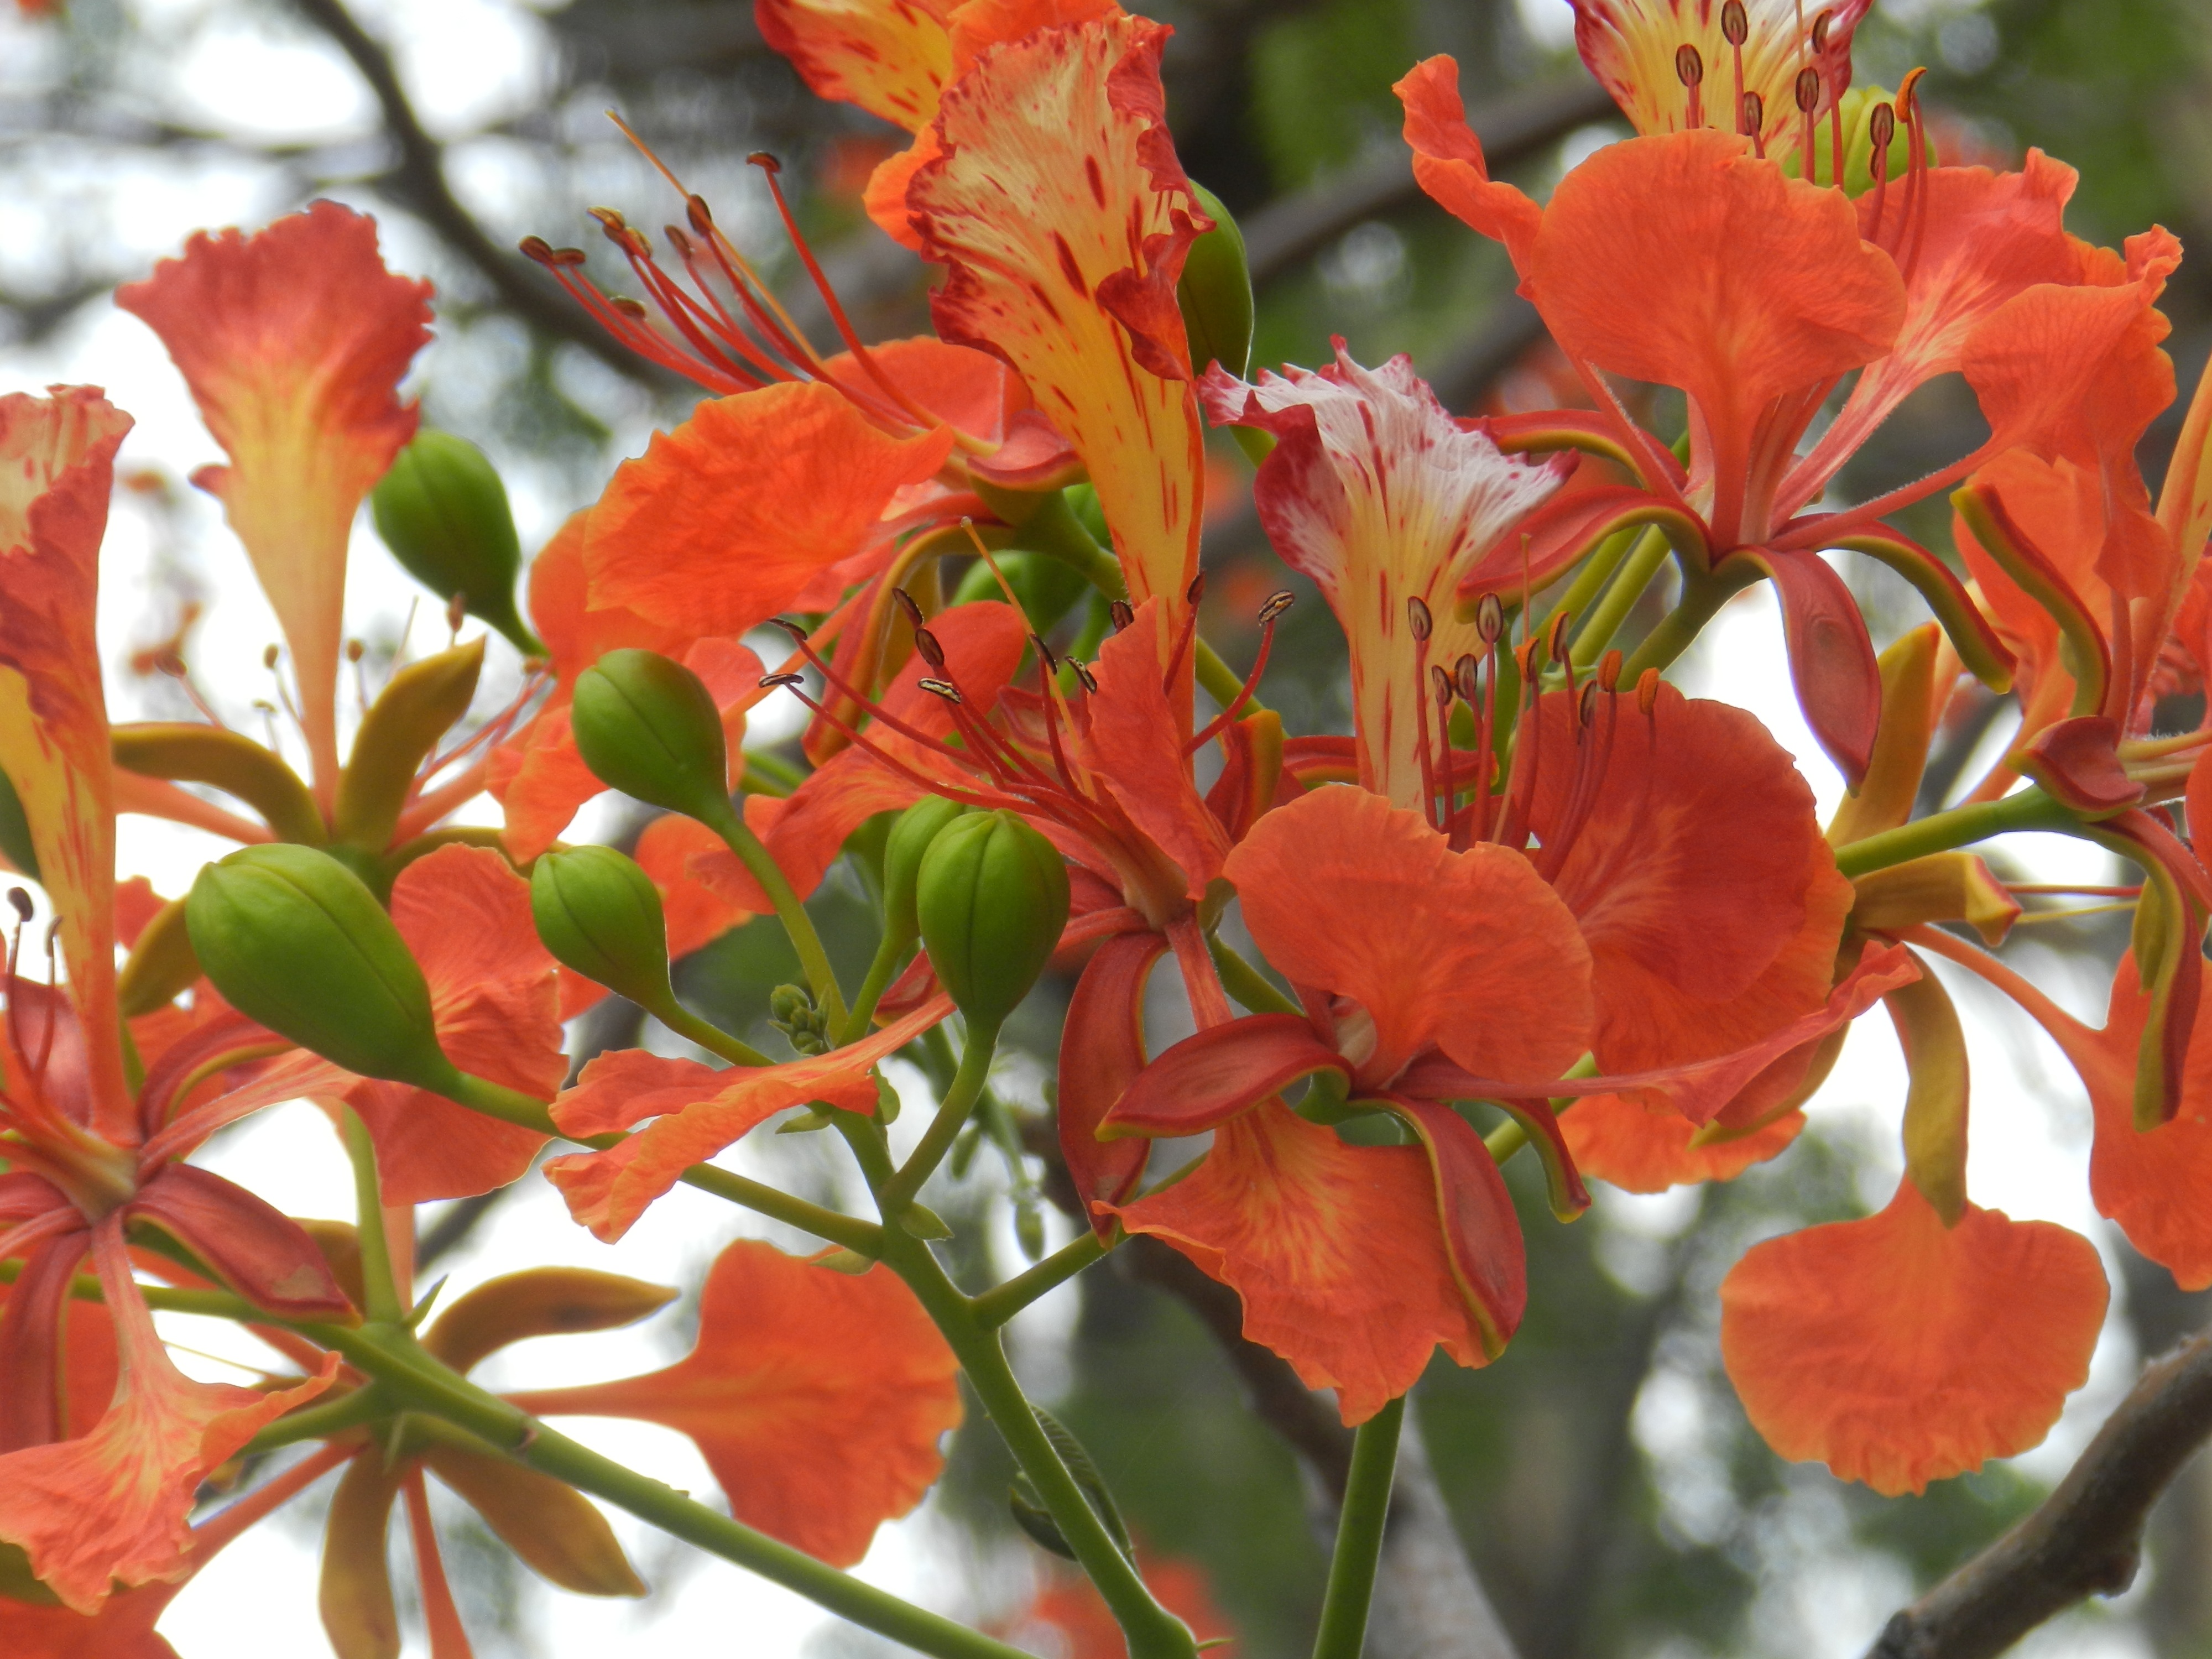
tree, nature, blossom, plant, leaf, flower, bloom, summer, floral, orange, green, red, evergreen, autumn, botany, flora, shrub, flowering plant, woody plant, land plant